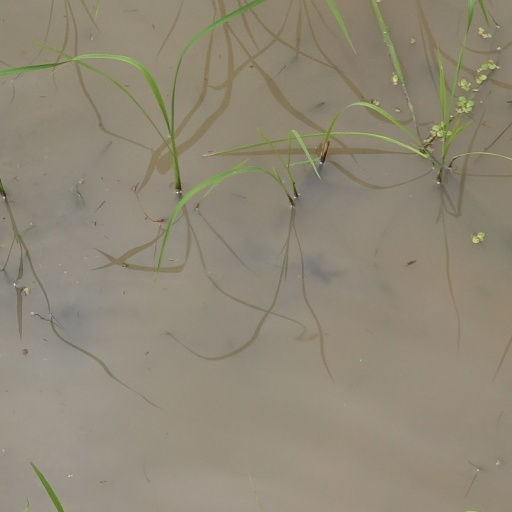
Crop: rice